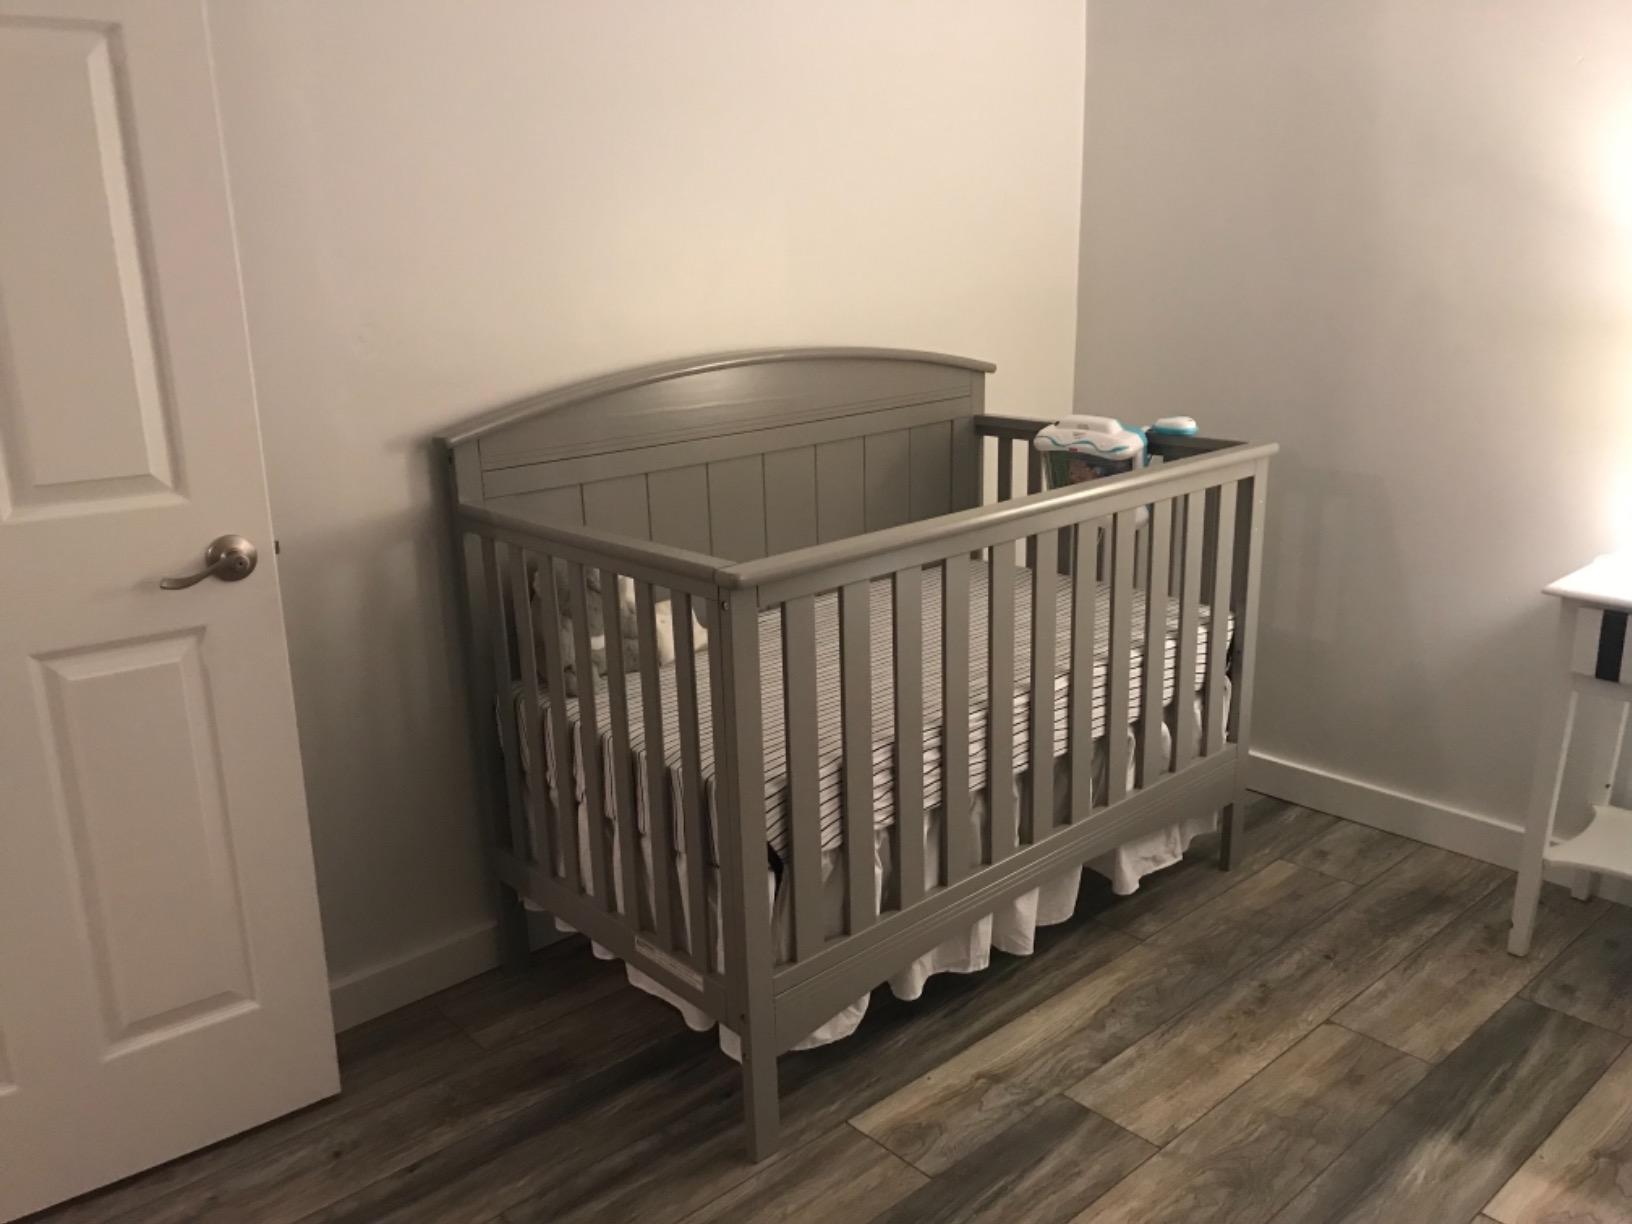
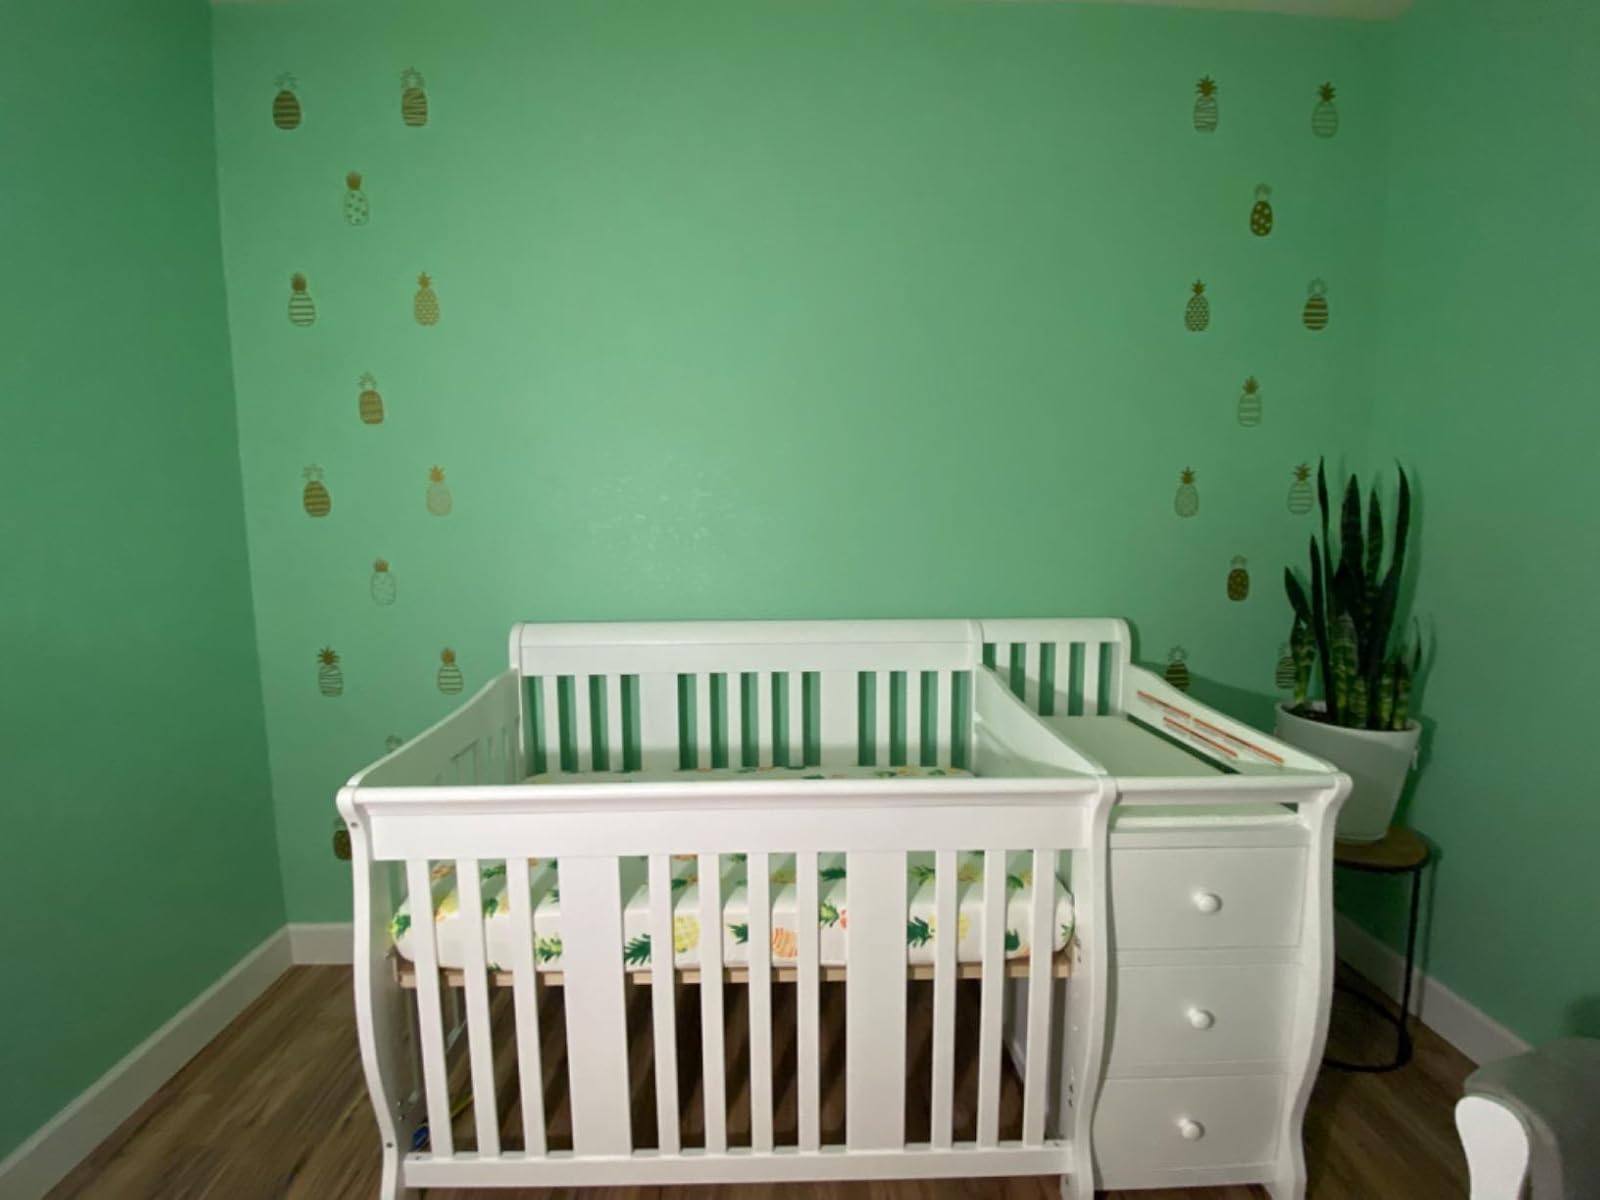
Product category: products_crib
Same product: no